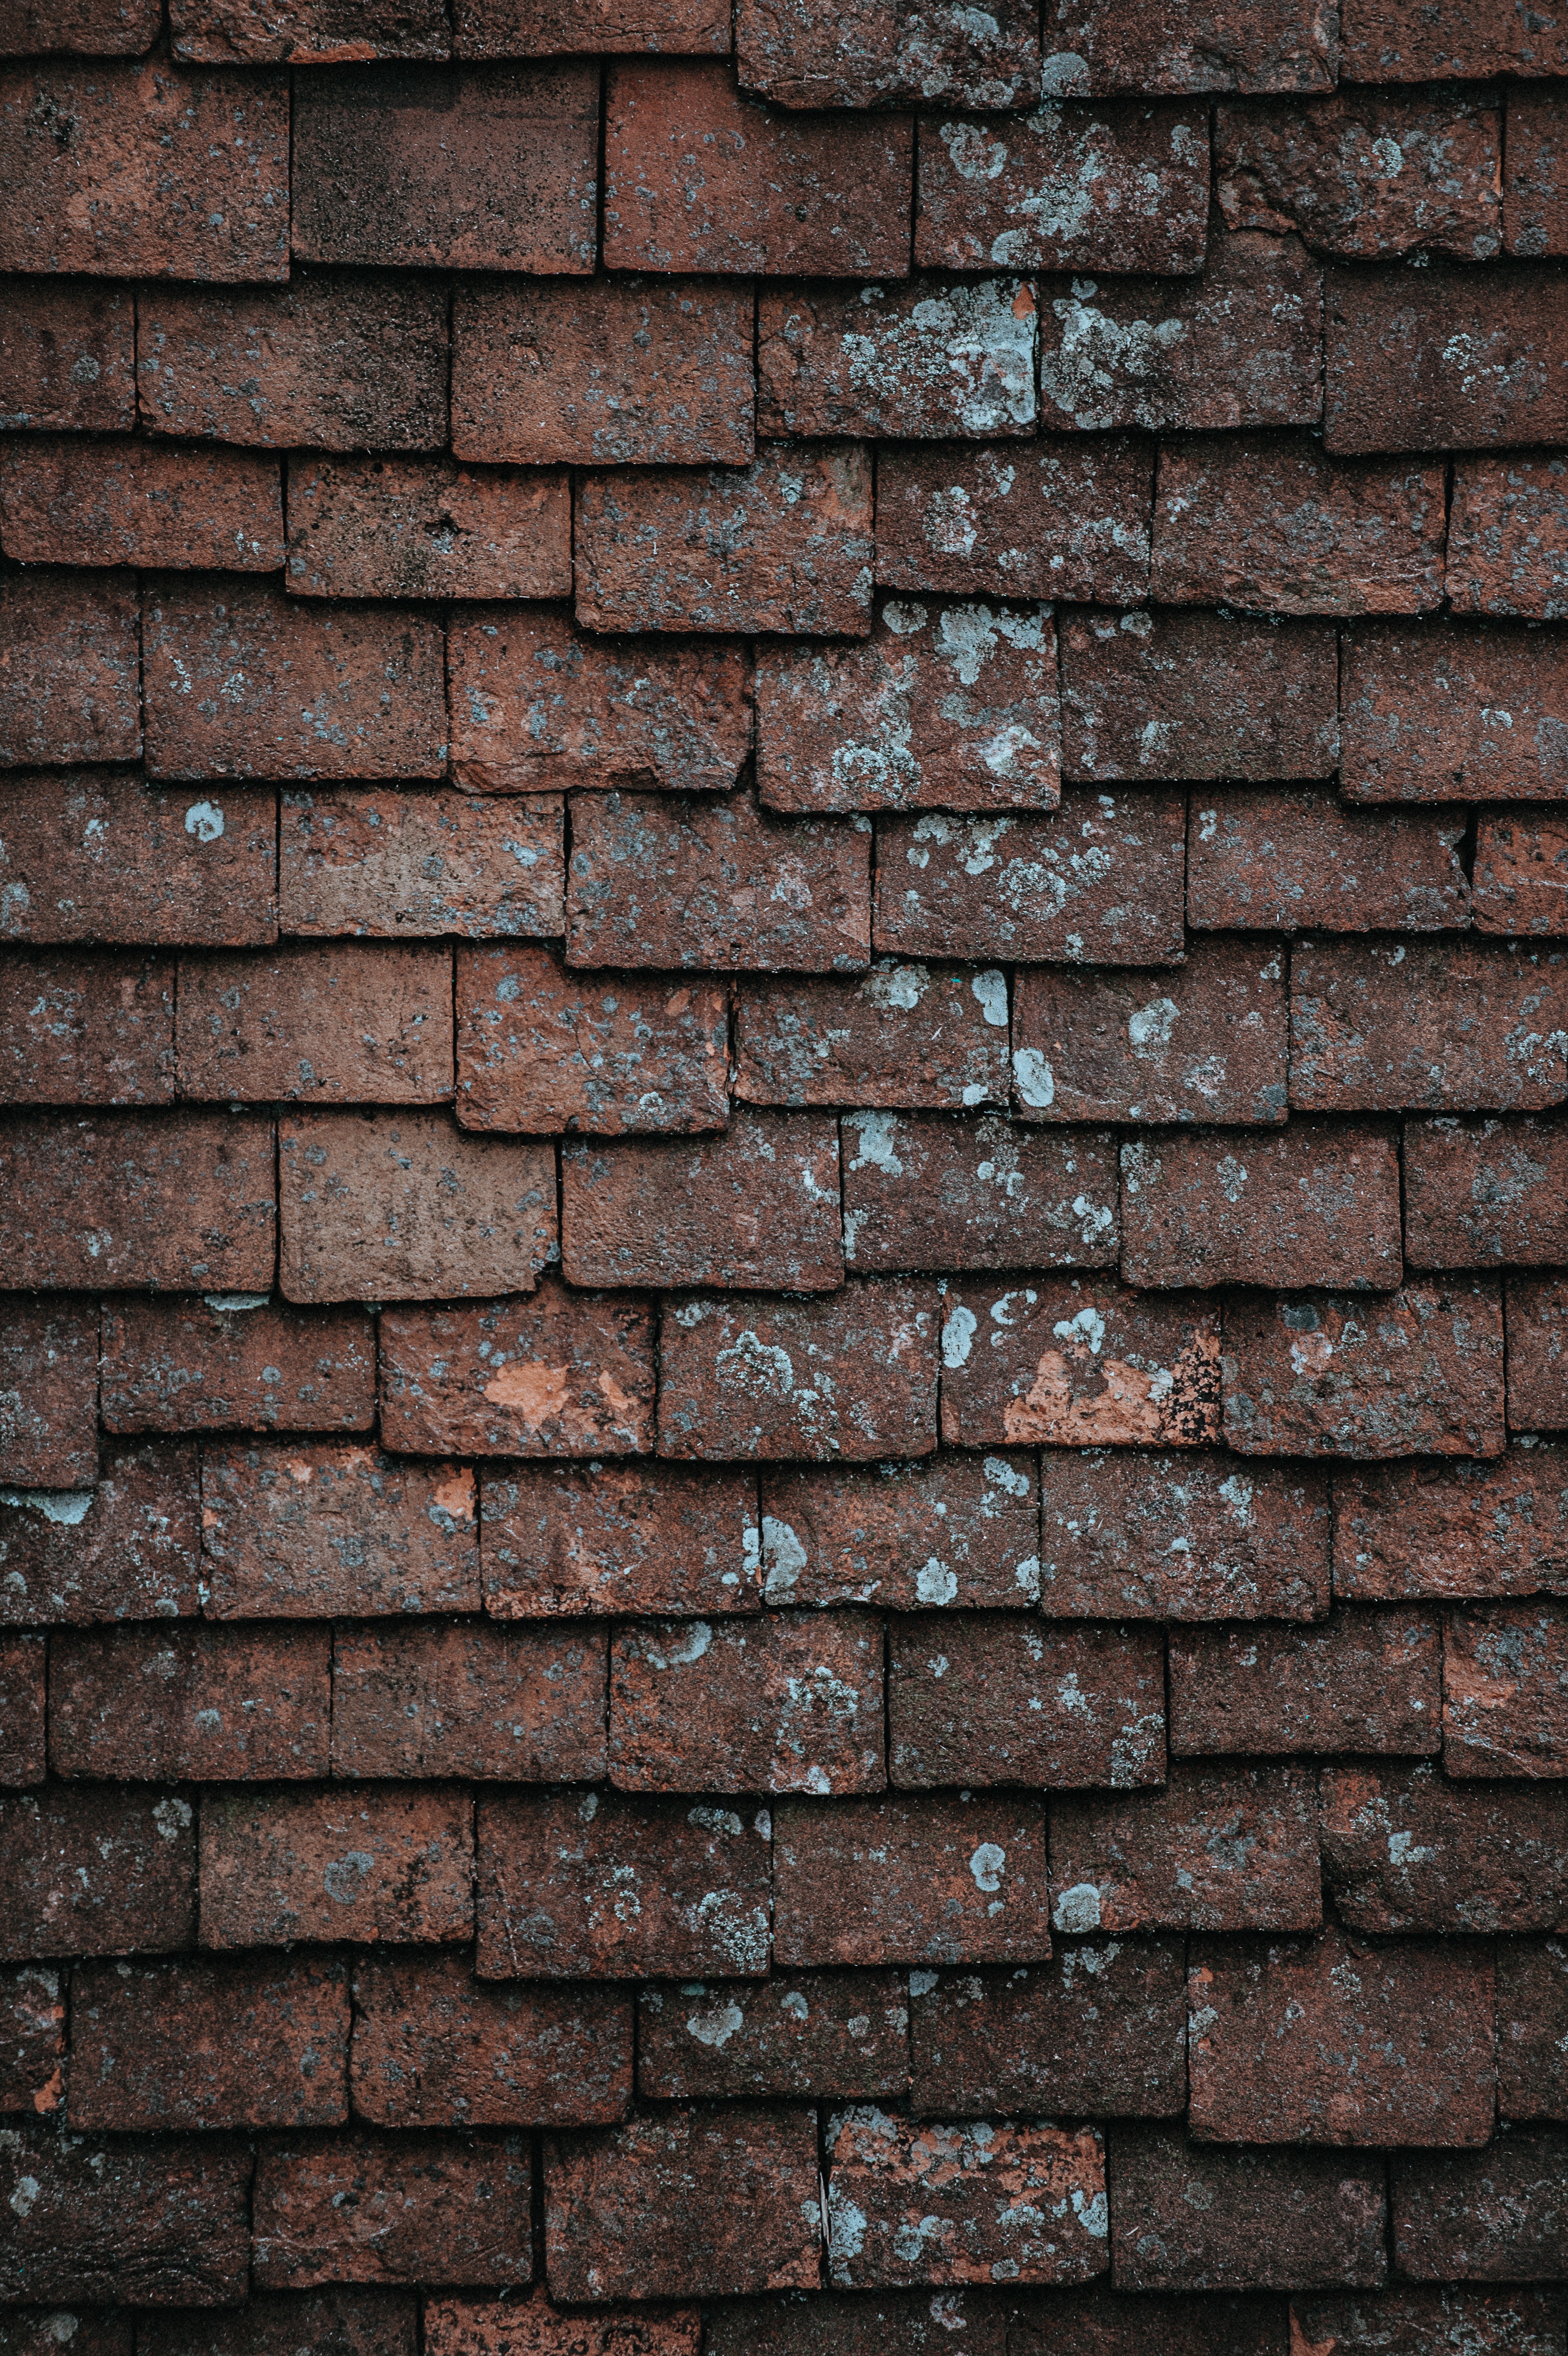
wood, texture, wall, soil, stone wall, brick, material, brickwork